Kondapuram, Nellore district

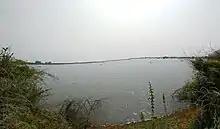
Gottigundala Pond

There is a well water supply system for the residents in most of the villages. Most of the people buy filtered water from the shops. In some villages, the public filtered water facility infrastructure is built, but the operations have not started yet.